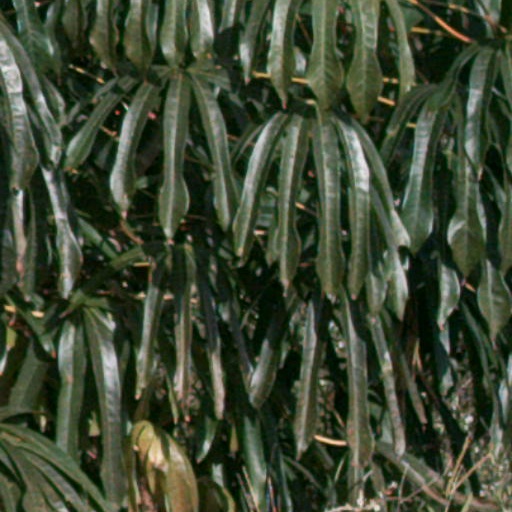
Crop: cassava